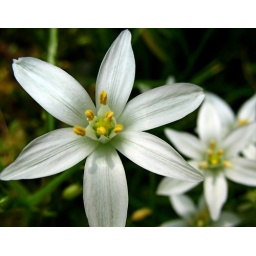
These little white flowers sprung up all over my yard not sure what they are.... but they are pretty!